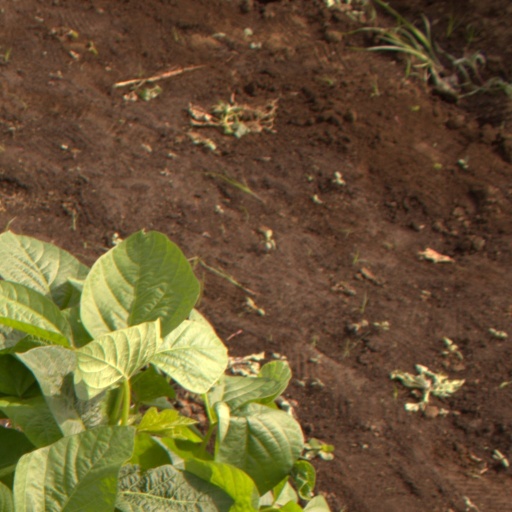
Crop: soybean